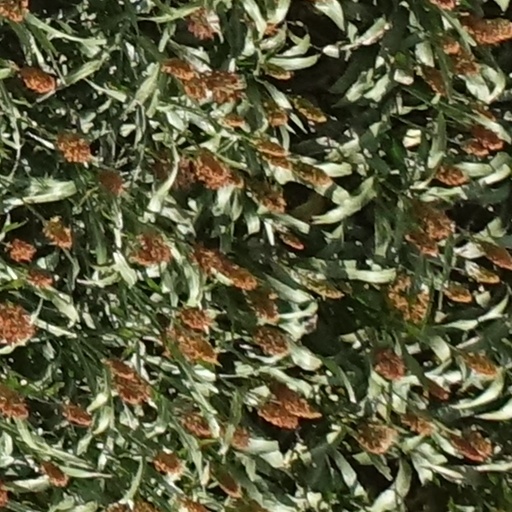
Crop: sorghum